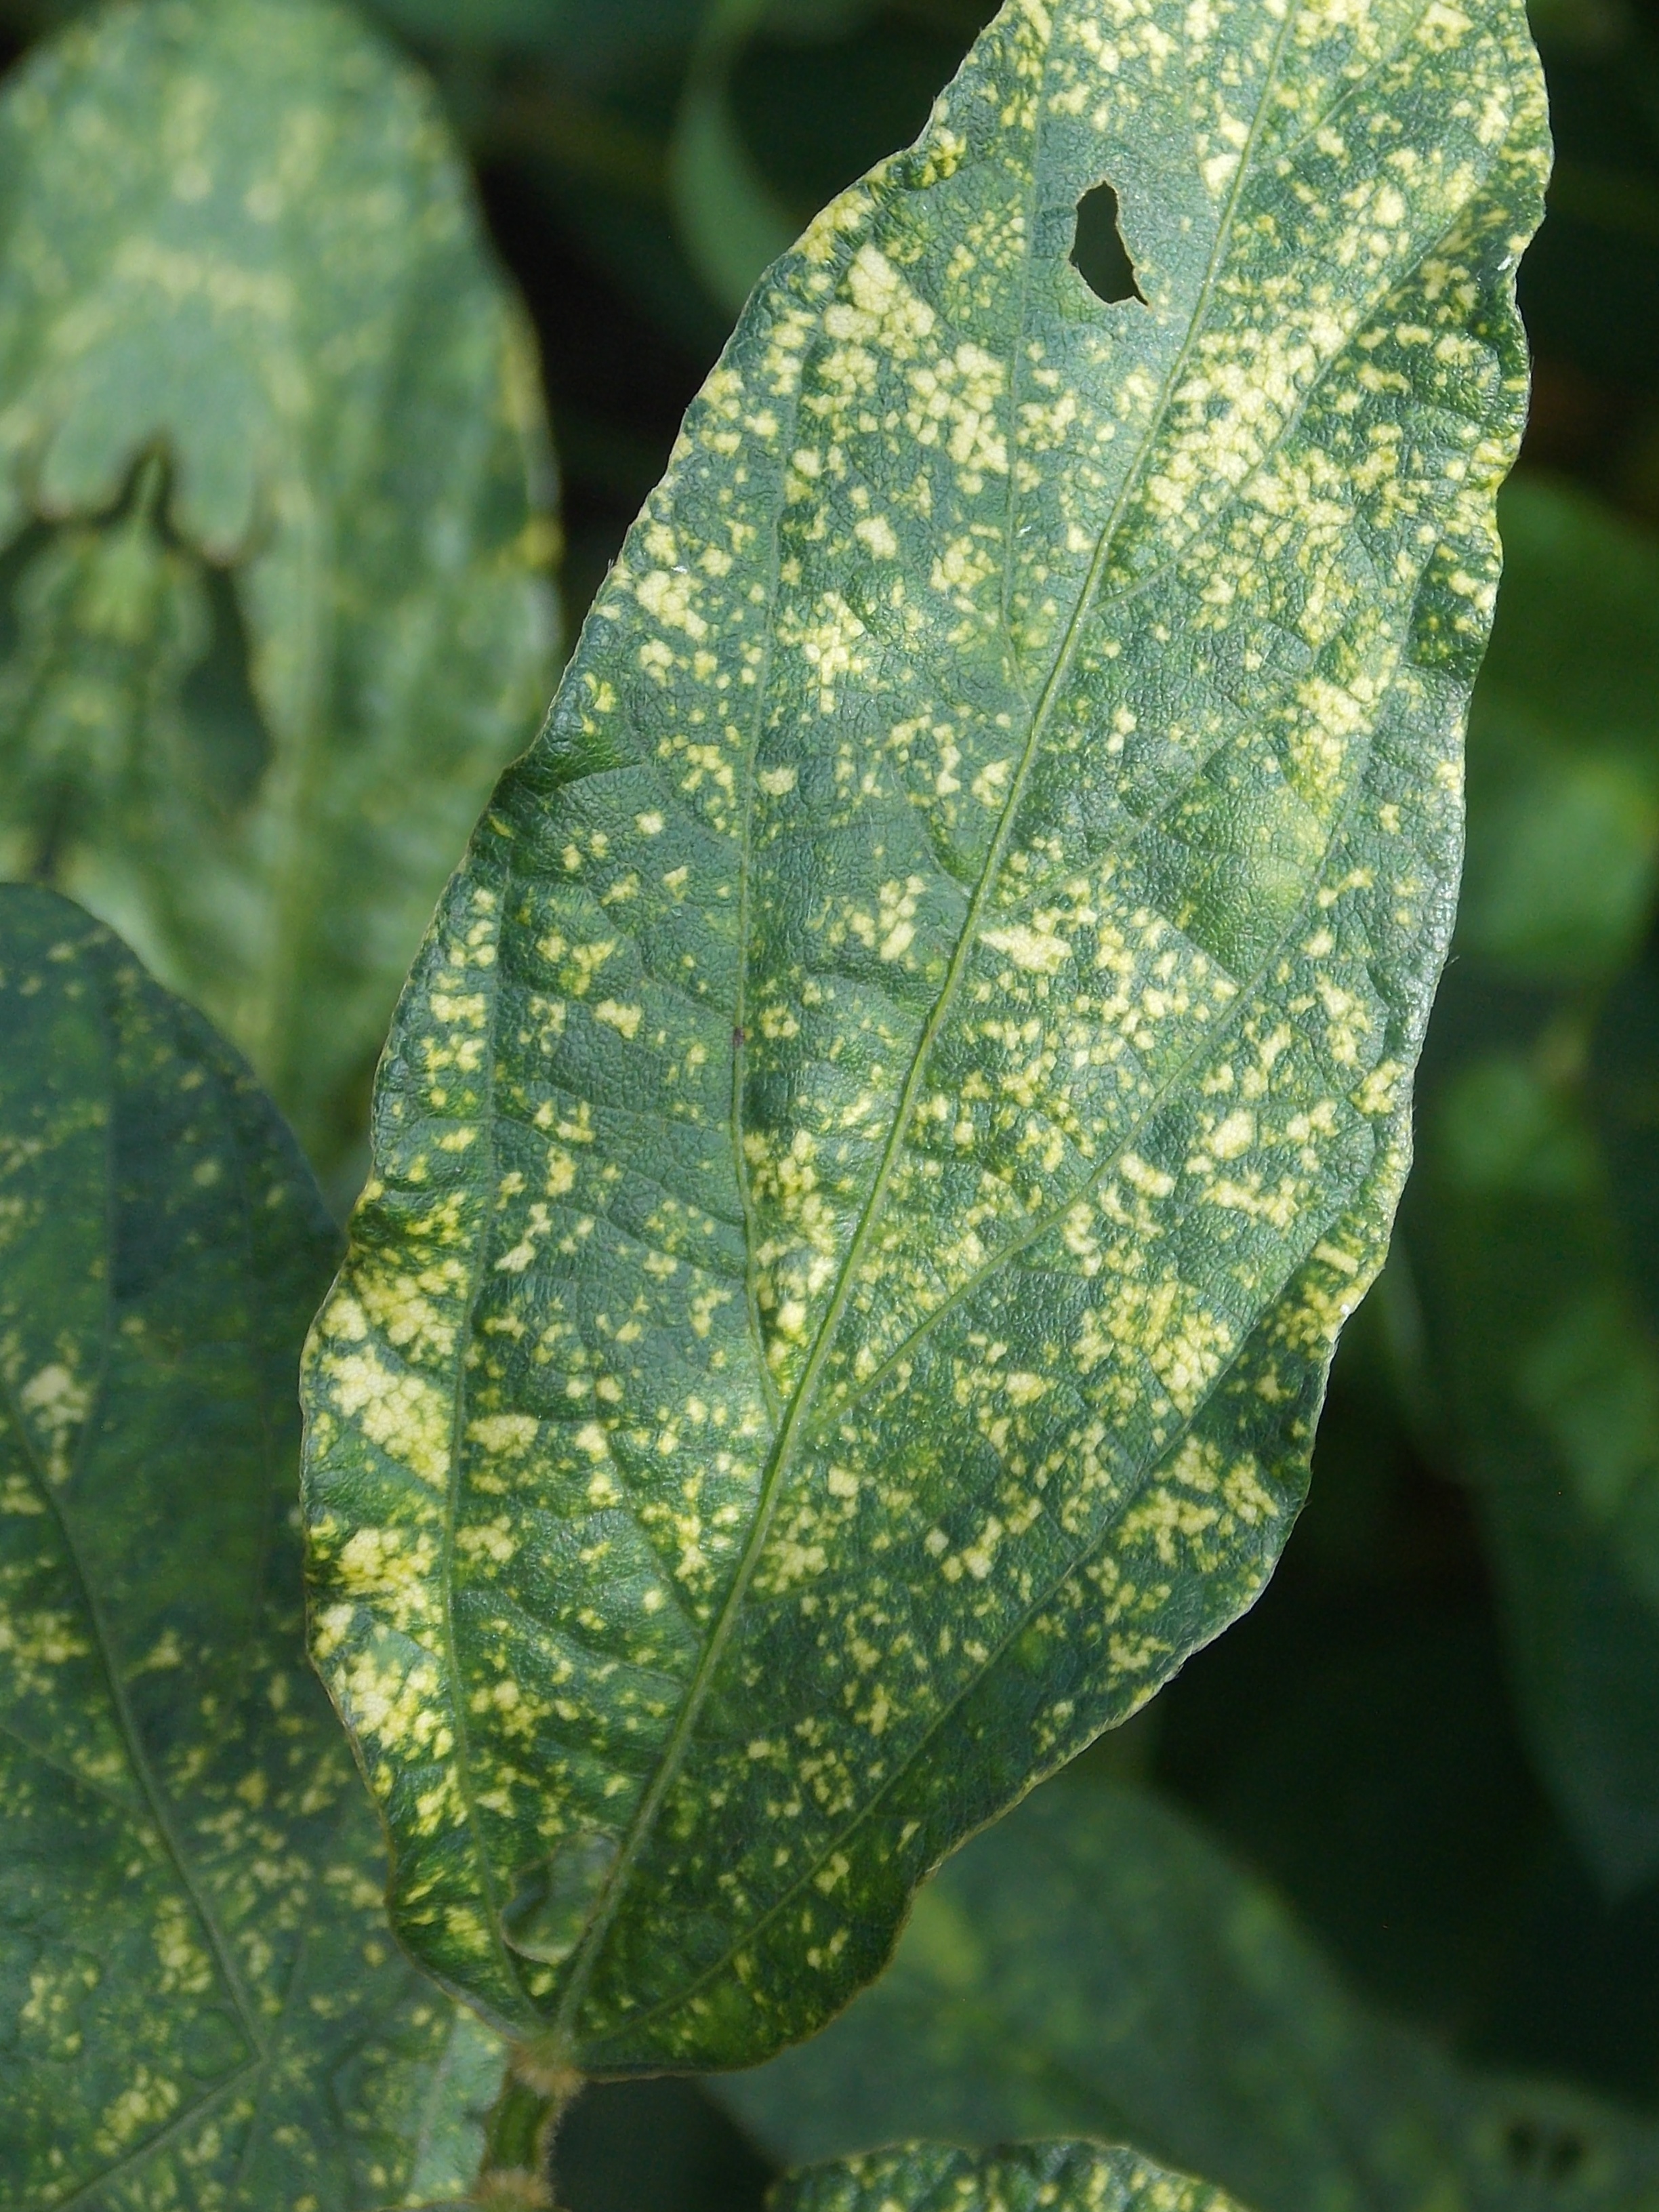
Label: Disease